USS Portland (CA-33)

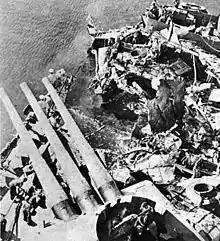
View of the damaged stern of the USS "Portland" (CA-33) after the Naval Battle of Guadalcanal on 13 November 1942.

Departing Boston on 1 April 1933, the cruiser arrived Gravesend Bay, New York late in the day on 3 April. The next evening, she was dispatched on her first assignment to the scene of the airship , which had crashed at sea. Thirty six minutes after receiving the message, she was underway and en route to the crash site. She was the first Navy vessel on scene, and began coordinating the search and rescue effort with other ships arriving. In spite of her efforts, 73 were killed in the crash, including Admiral William Moffett, Chief of the Bureau of Aeronautics.